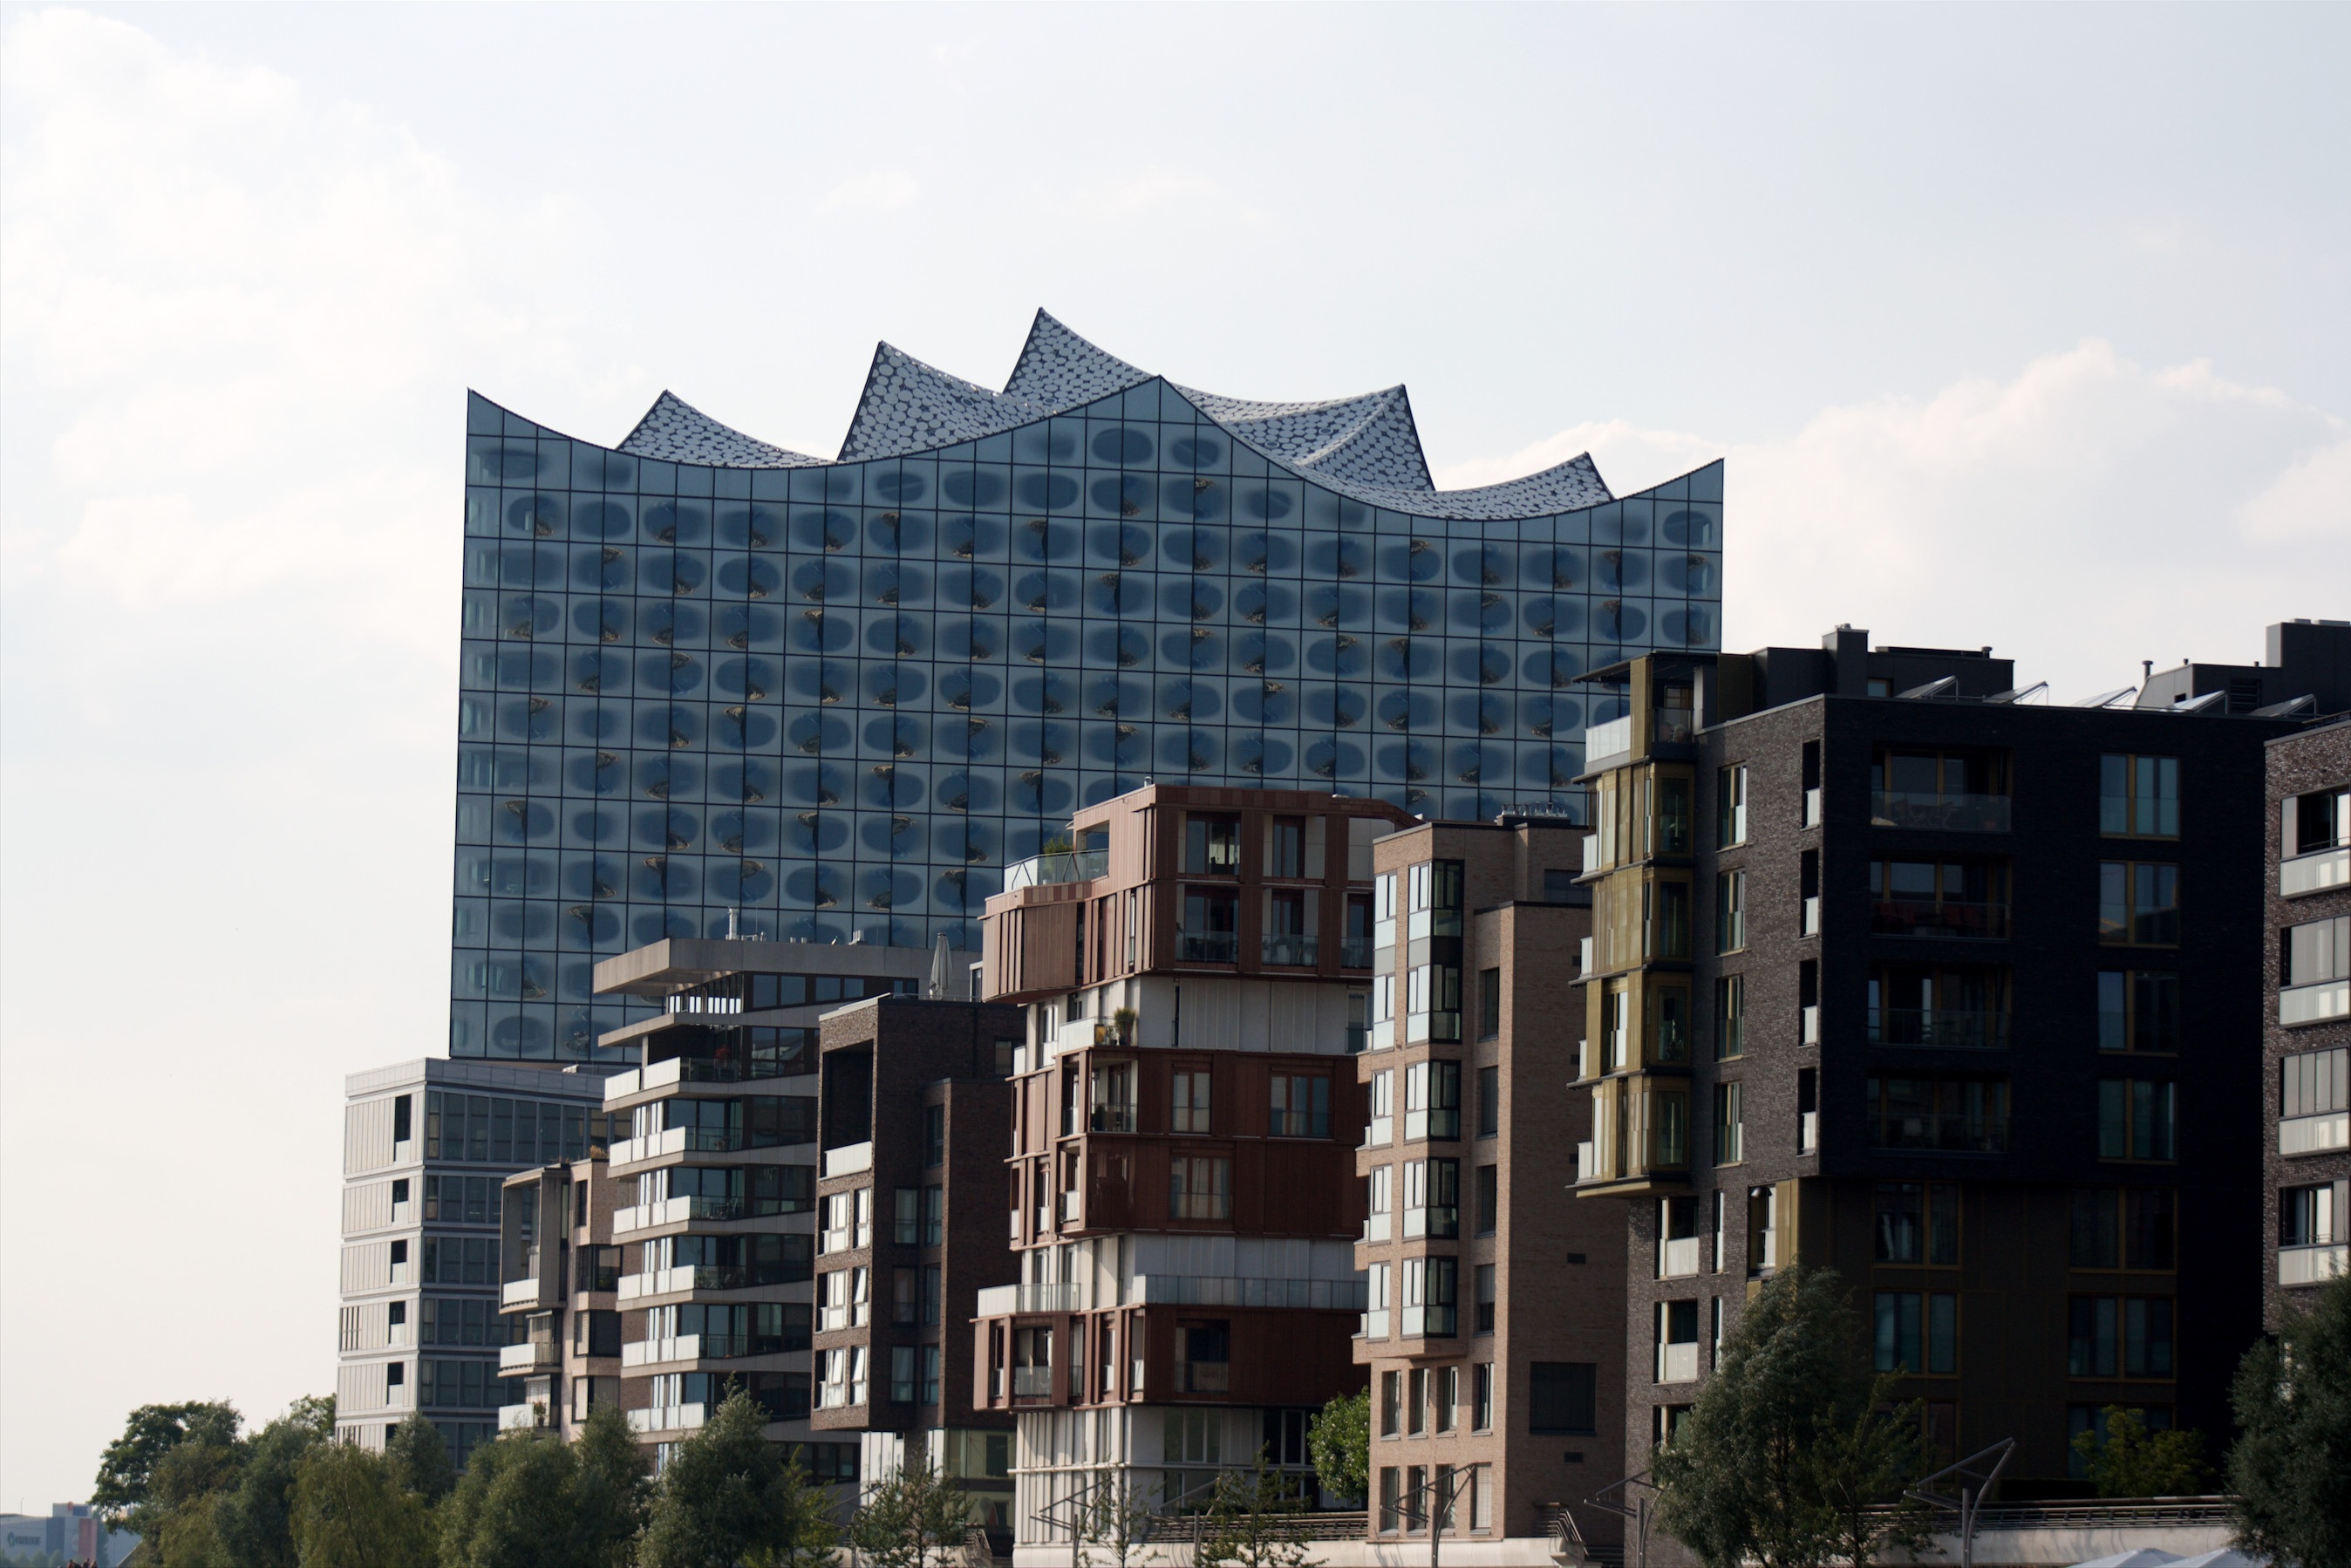
architecture, skyline, house, building, city, skyscraper, cityscape, downtown, suburb, facade, port, apartment, modern, tower block, germany, headquarters, elbe, hamburg, metropolis, condominium, neighbourhood, hanseatic city, port city, hanseatic, northern germany, harbour city, elbe philharmonic hall, philharmonic orchestra, glass building, urban area, residential area, major project, new landmark, human settlement, metropolitan area, brutalist architecture